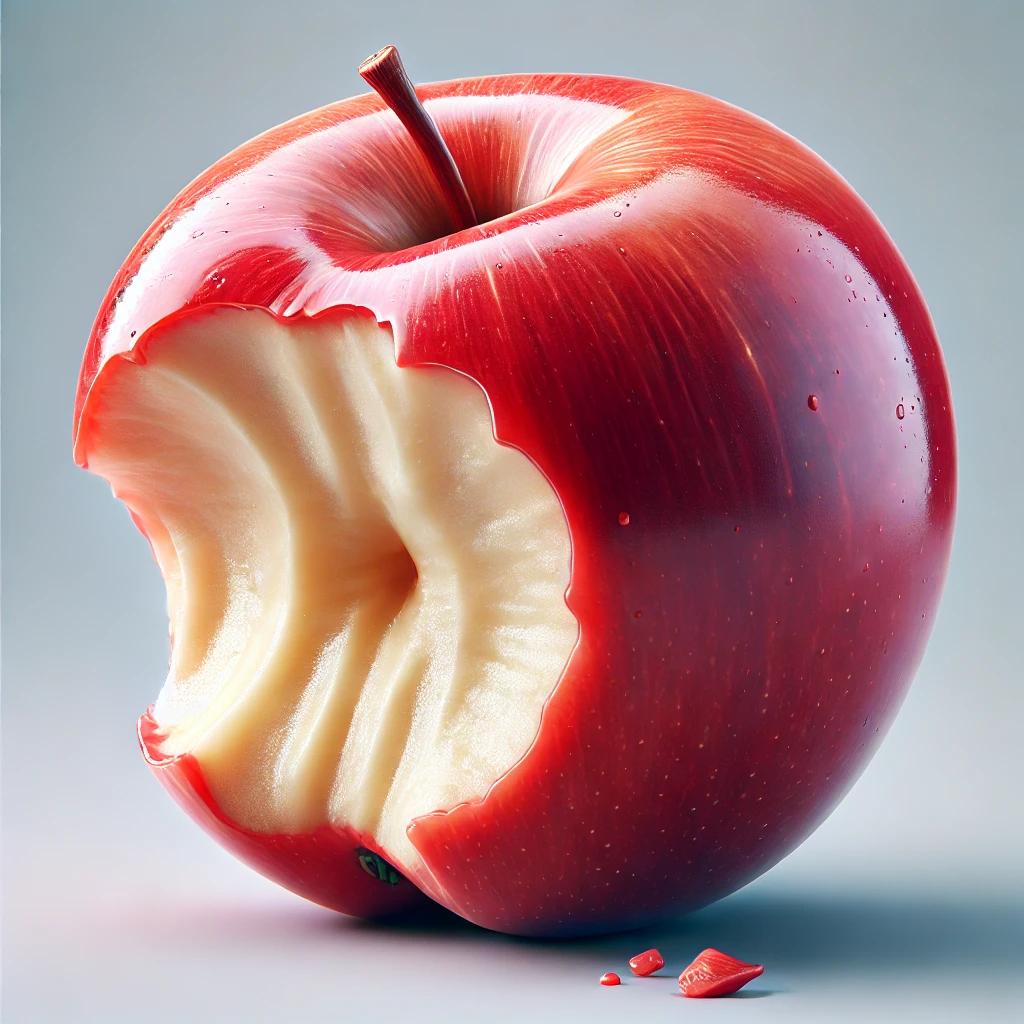
Etiqueta: orgánico